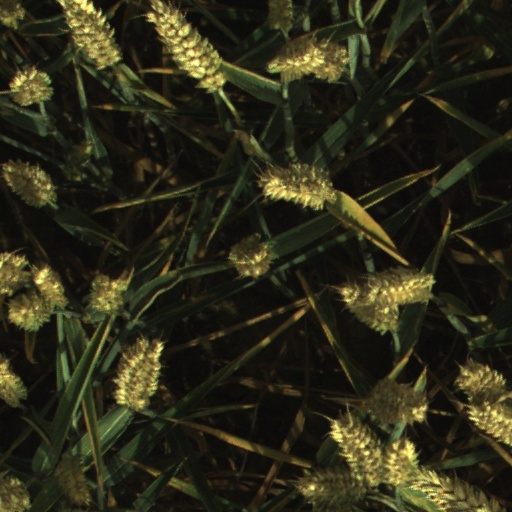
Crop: wheat